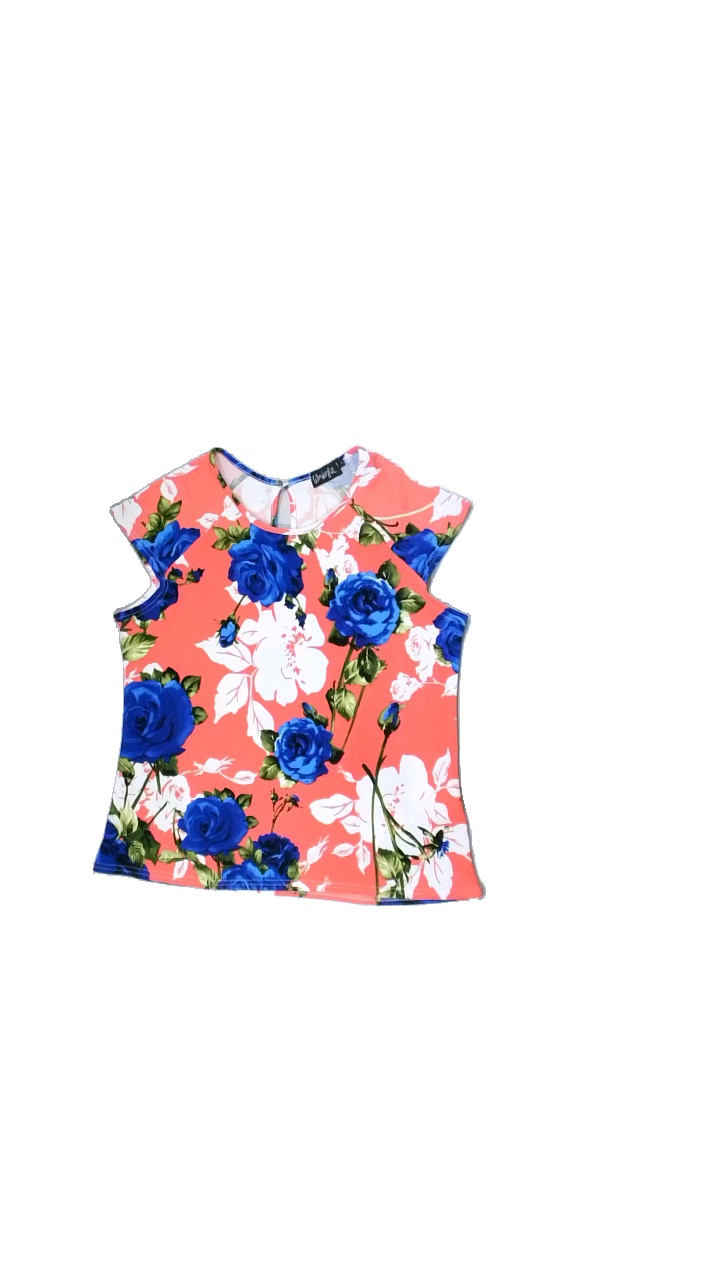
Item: Tank Top (Ladies)
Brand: Missing
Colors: Multicolor, Pink, White, Blue, Green, Black
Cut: Regular, C-collar
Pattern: Floral print
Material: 100%polyester
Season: Summer
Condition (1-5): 5
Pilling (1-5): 5
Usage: Reuse
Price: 50-100